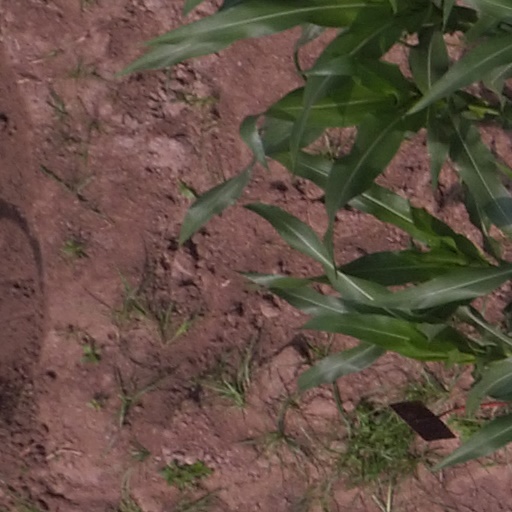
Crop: maize; corn